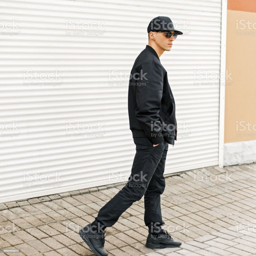
handsome man in black glasses and a black baseball cap , fashionable jacket and sneakers walking down the street royalty - free